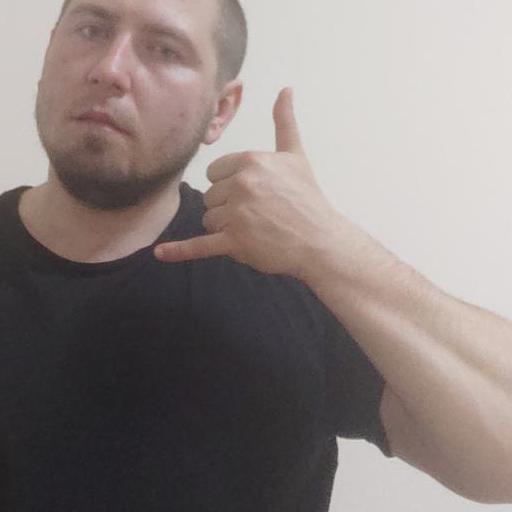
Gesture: call